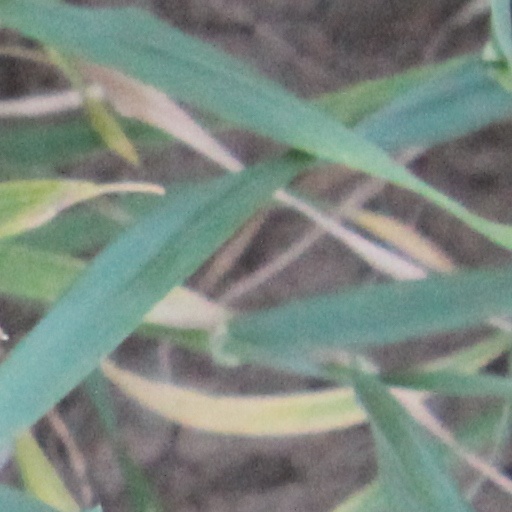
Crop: wheat